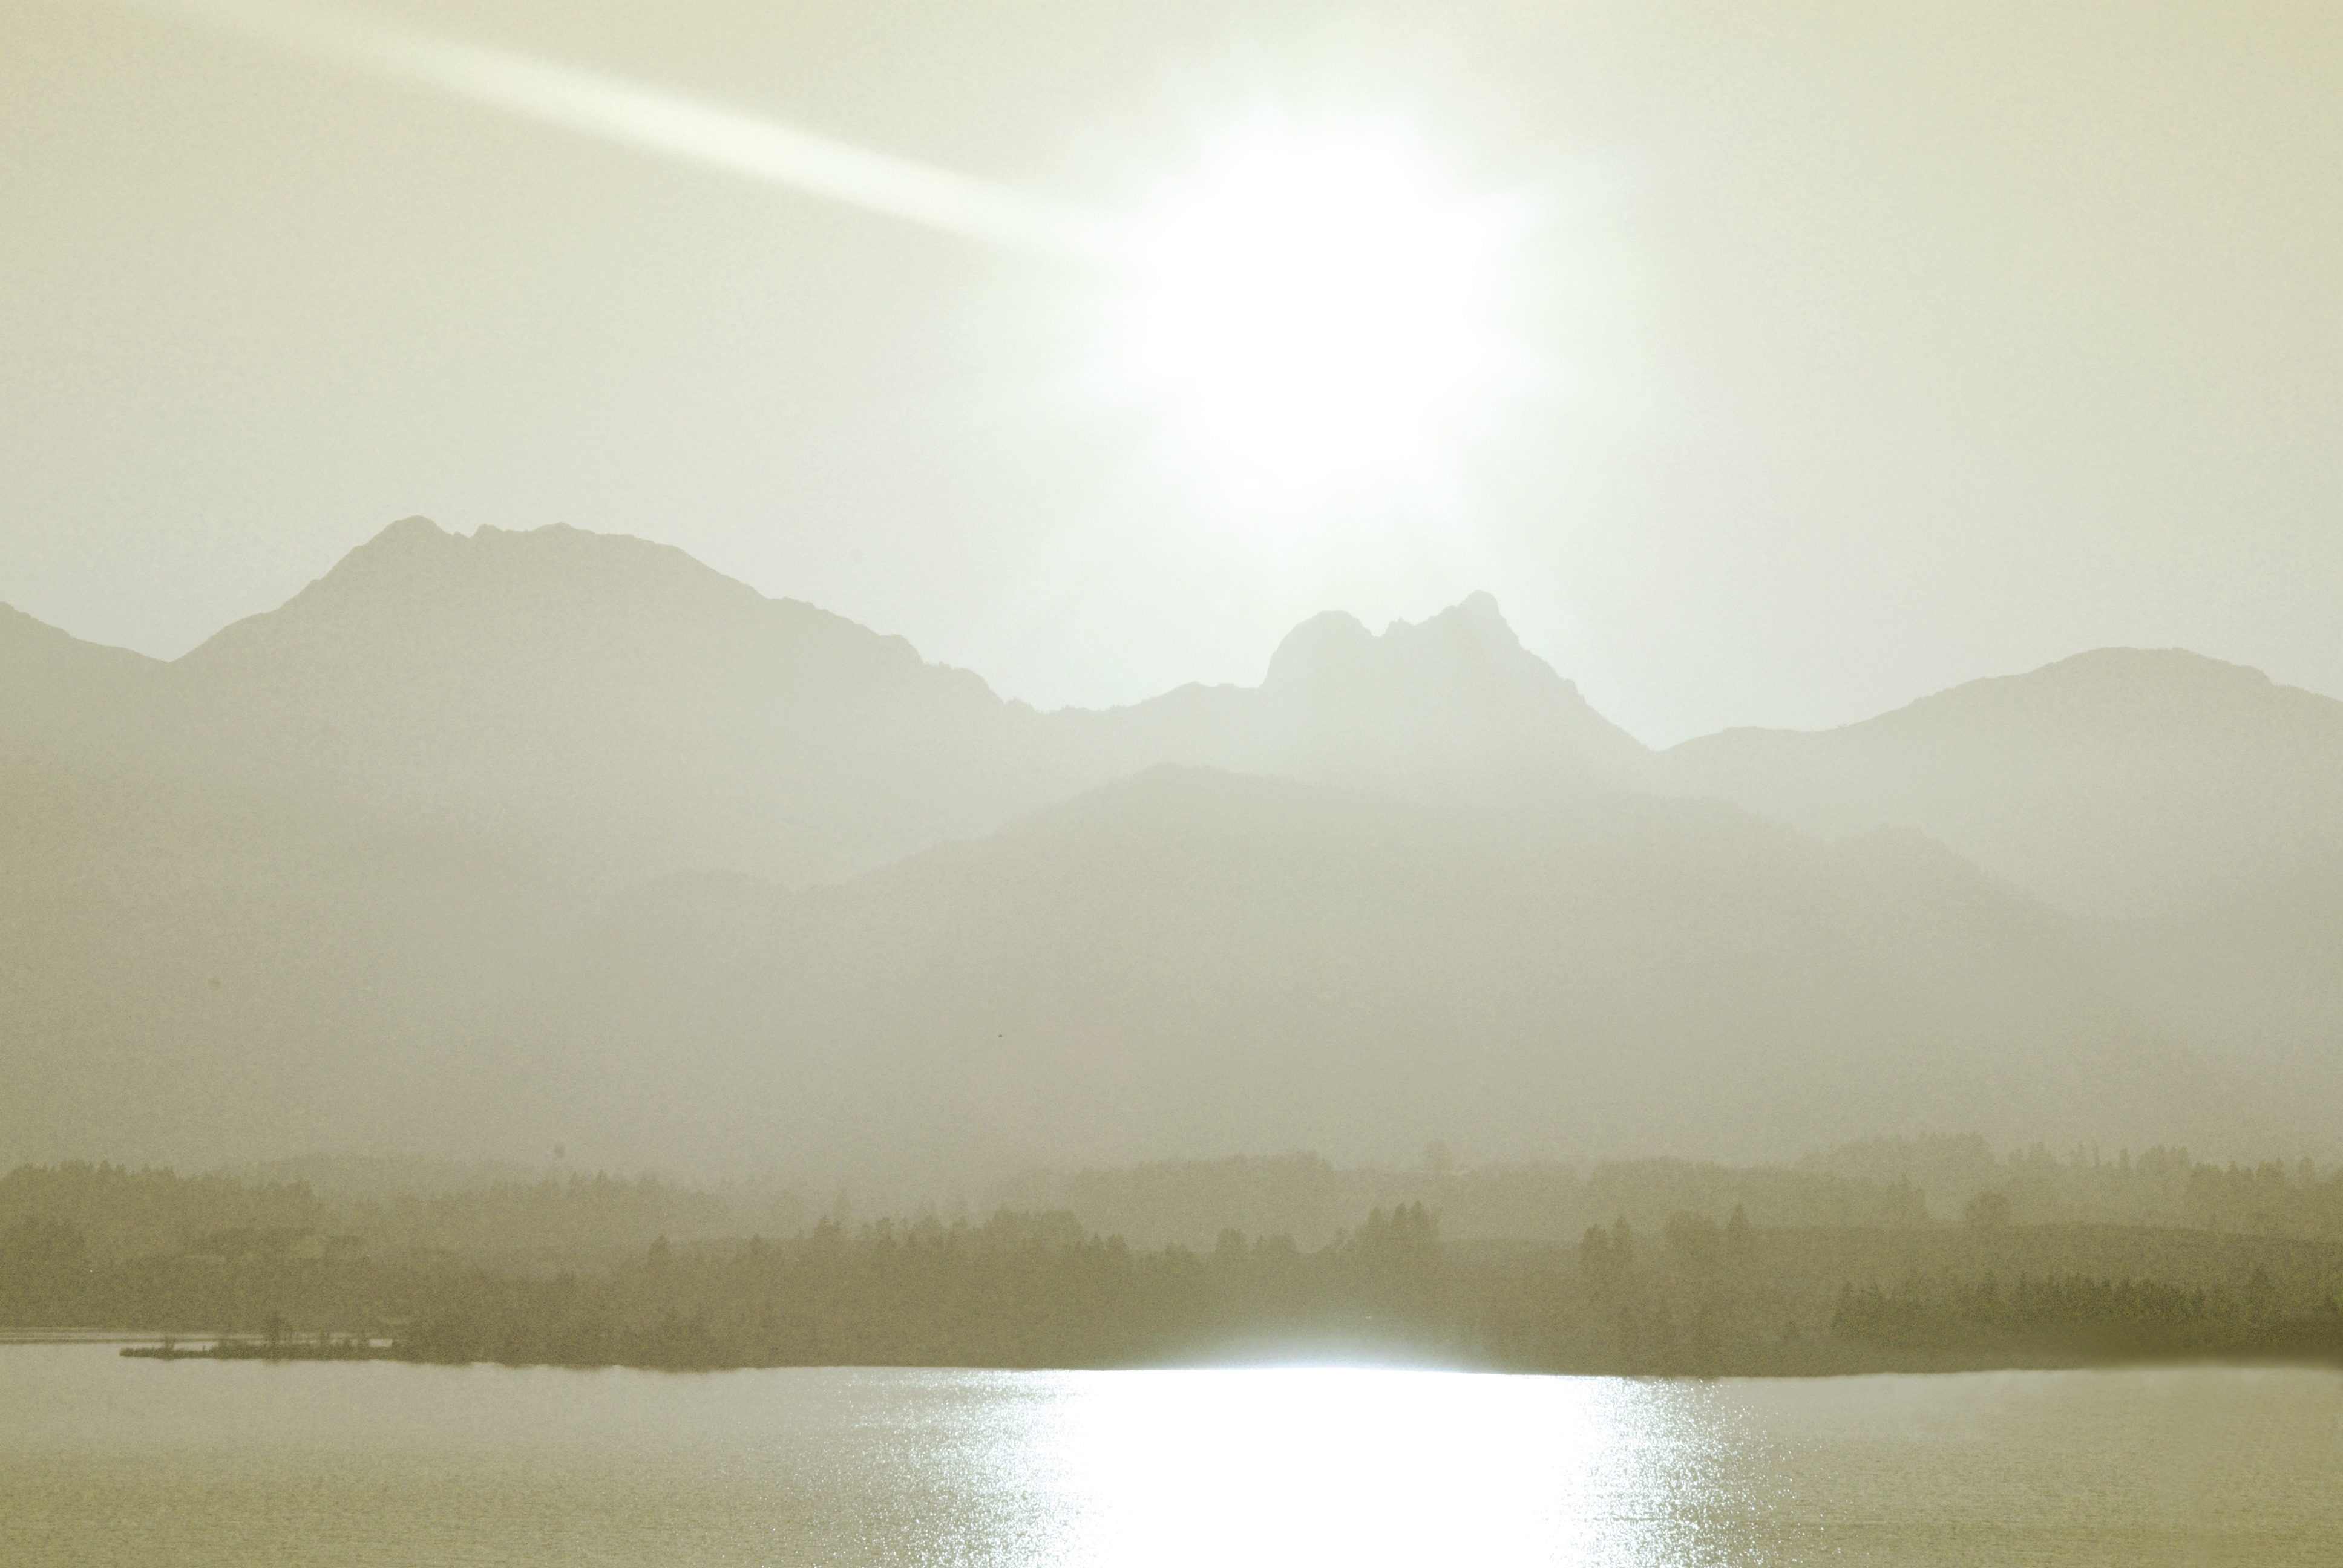
landscape, water, horizon, mountain, sun, fog, sunrise, mist, sunlight, morning, hill, lake, dawn, atmosphere, dusk, reflection, haze, alpine, mountains, loch, abendstimmung, back light, colourless, atmospheric phenomenon